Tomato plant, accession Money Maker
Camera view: bottom (45 deg); turntable rotation: 0 degrees
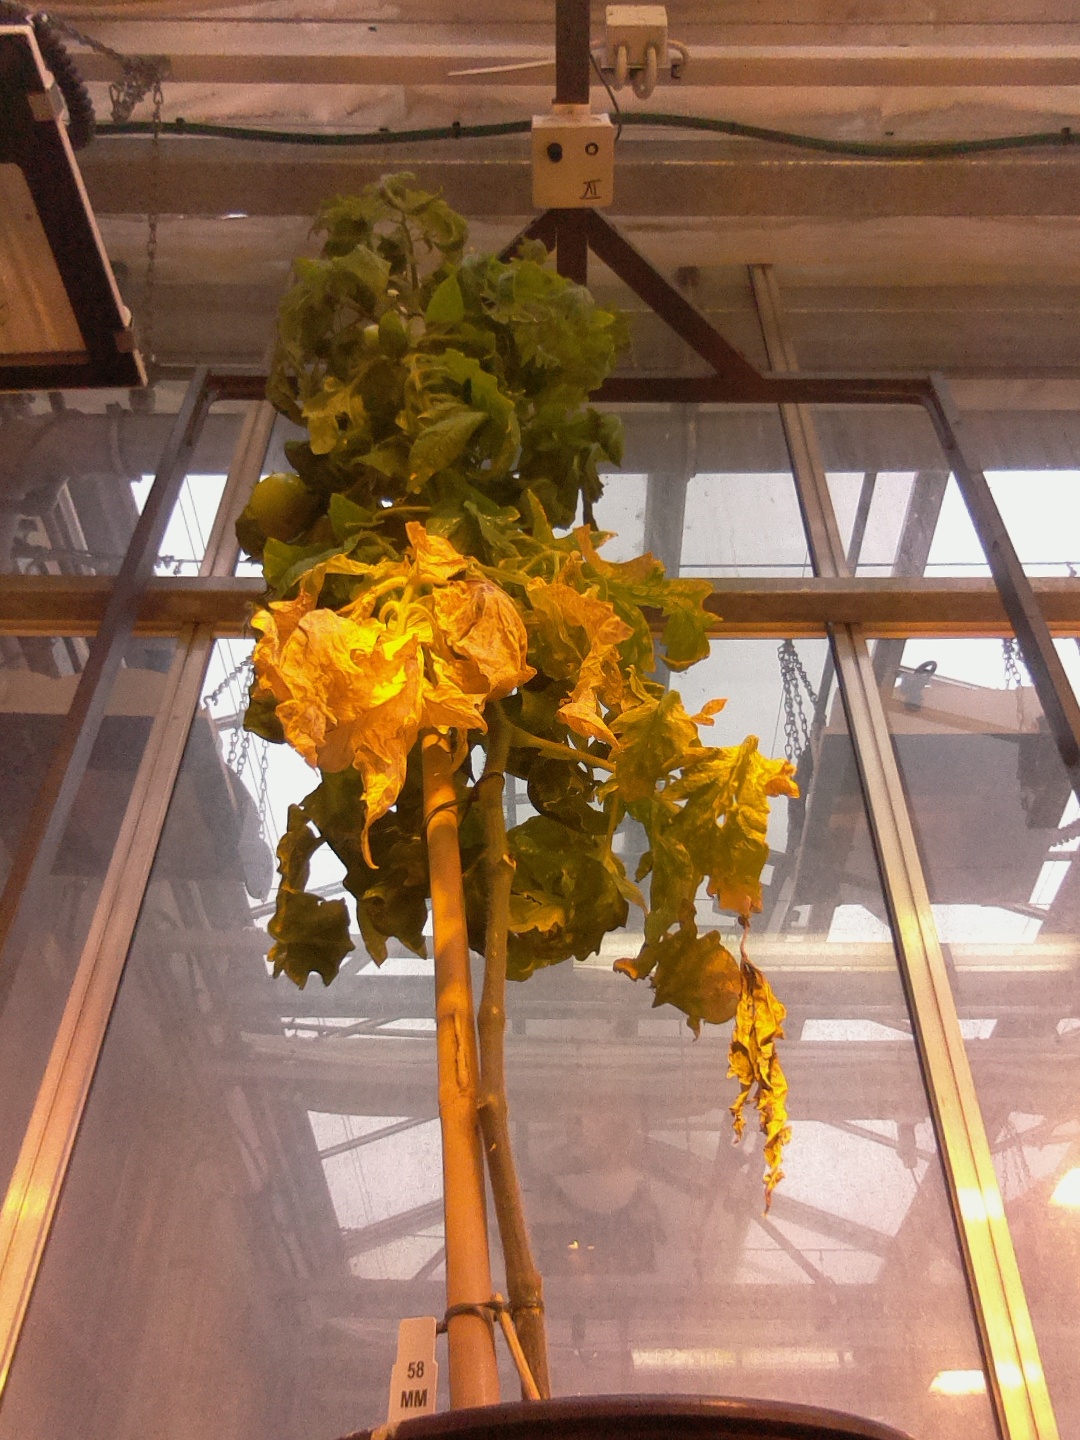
BBCH growth stage 79: 90% -100% of final fruit size